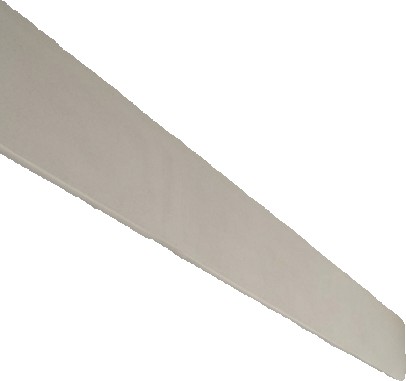
Surface category: wall